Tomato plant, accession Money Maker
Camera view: horizontal (90 deg, fisheye); turntable rotation: 300 degrees
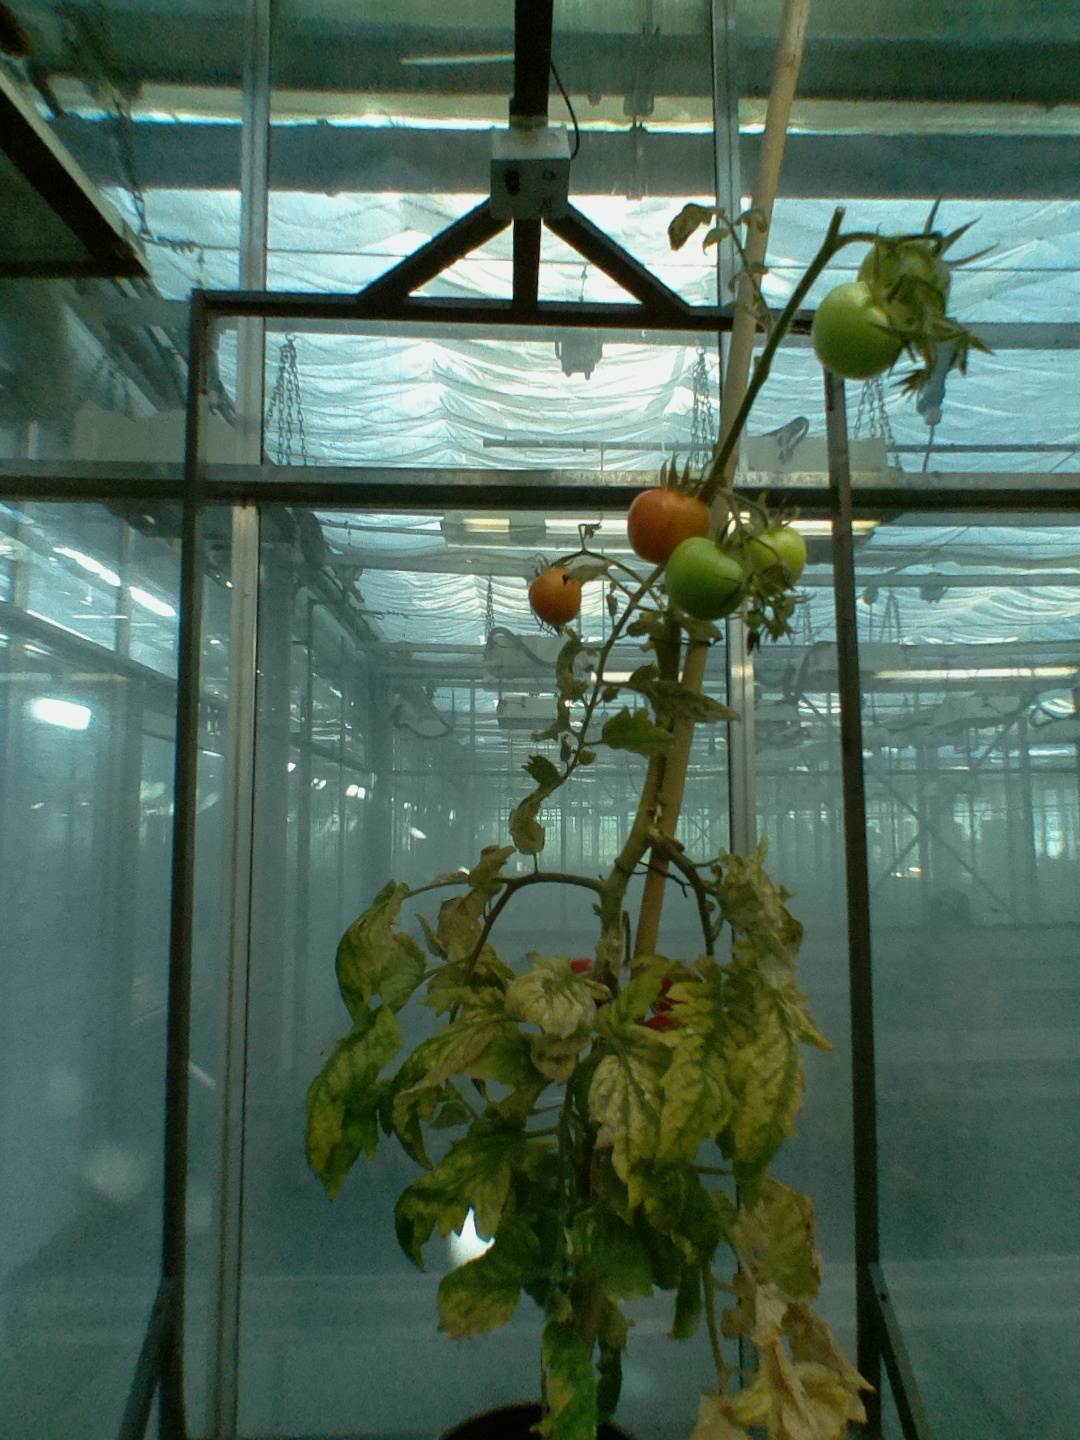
BBCH growth stage 85: 50%-60% of fruits show typical fully ripe color